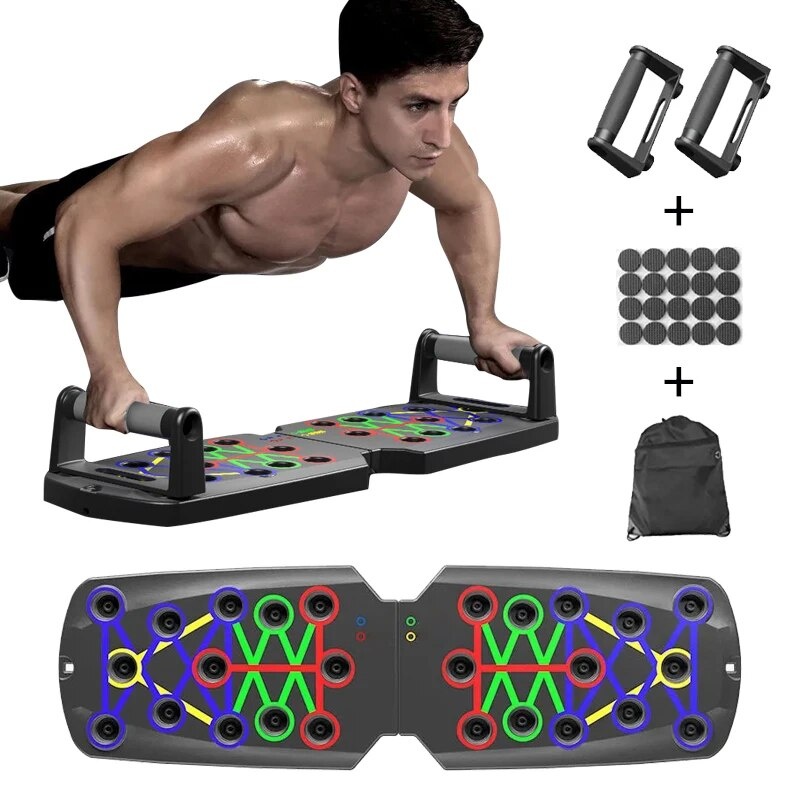
Push up Board Portable Multi Functionfoldable Workout Equipments Push up Bar for Home Gym Equipment Bodybuilding Fitness Sports
Brand: your1stophealthshop
Product description: 1. Different color-coded push plates focus on the muscles to be exercised. 2. The sturdy push plate system has multiple positions and angles to shape and maximize the contour of the upper body. 3. Burn calories and increase strength through this innovative system and take you to complete body strength and physical training. 4. Portable and easy to assemble and store. 5. High-quality, padded non-slip handle.
Category: Sporting Goods > Fitness & General Exercise Equipment > Push Up & Pull Up Bars